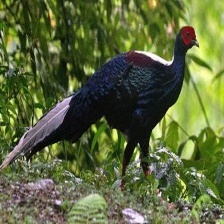
Species: SWINHOES PHEASANT
Scientific name: LOPHURA SWINHOII